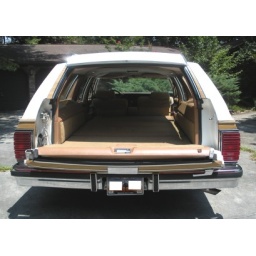
Back of car with 2-way tailgate down. Tailgate window goes down automatically when you turn the key in the tailgate.